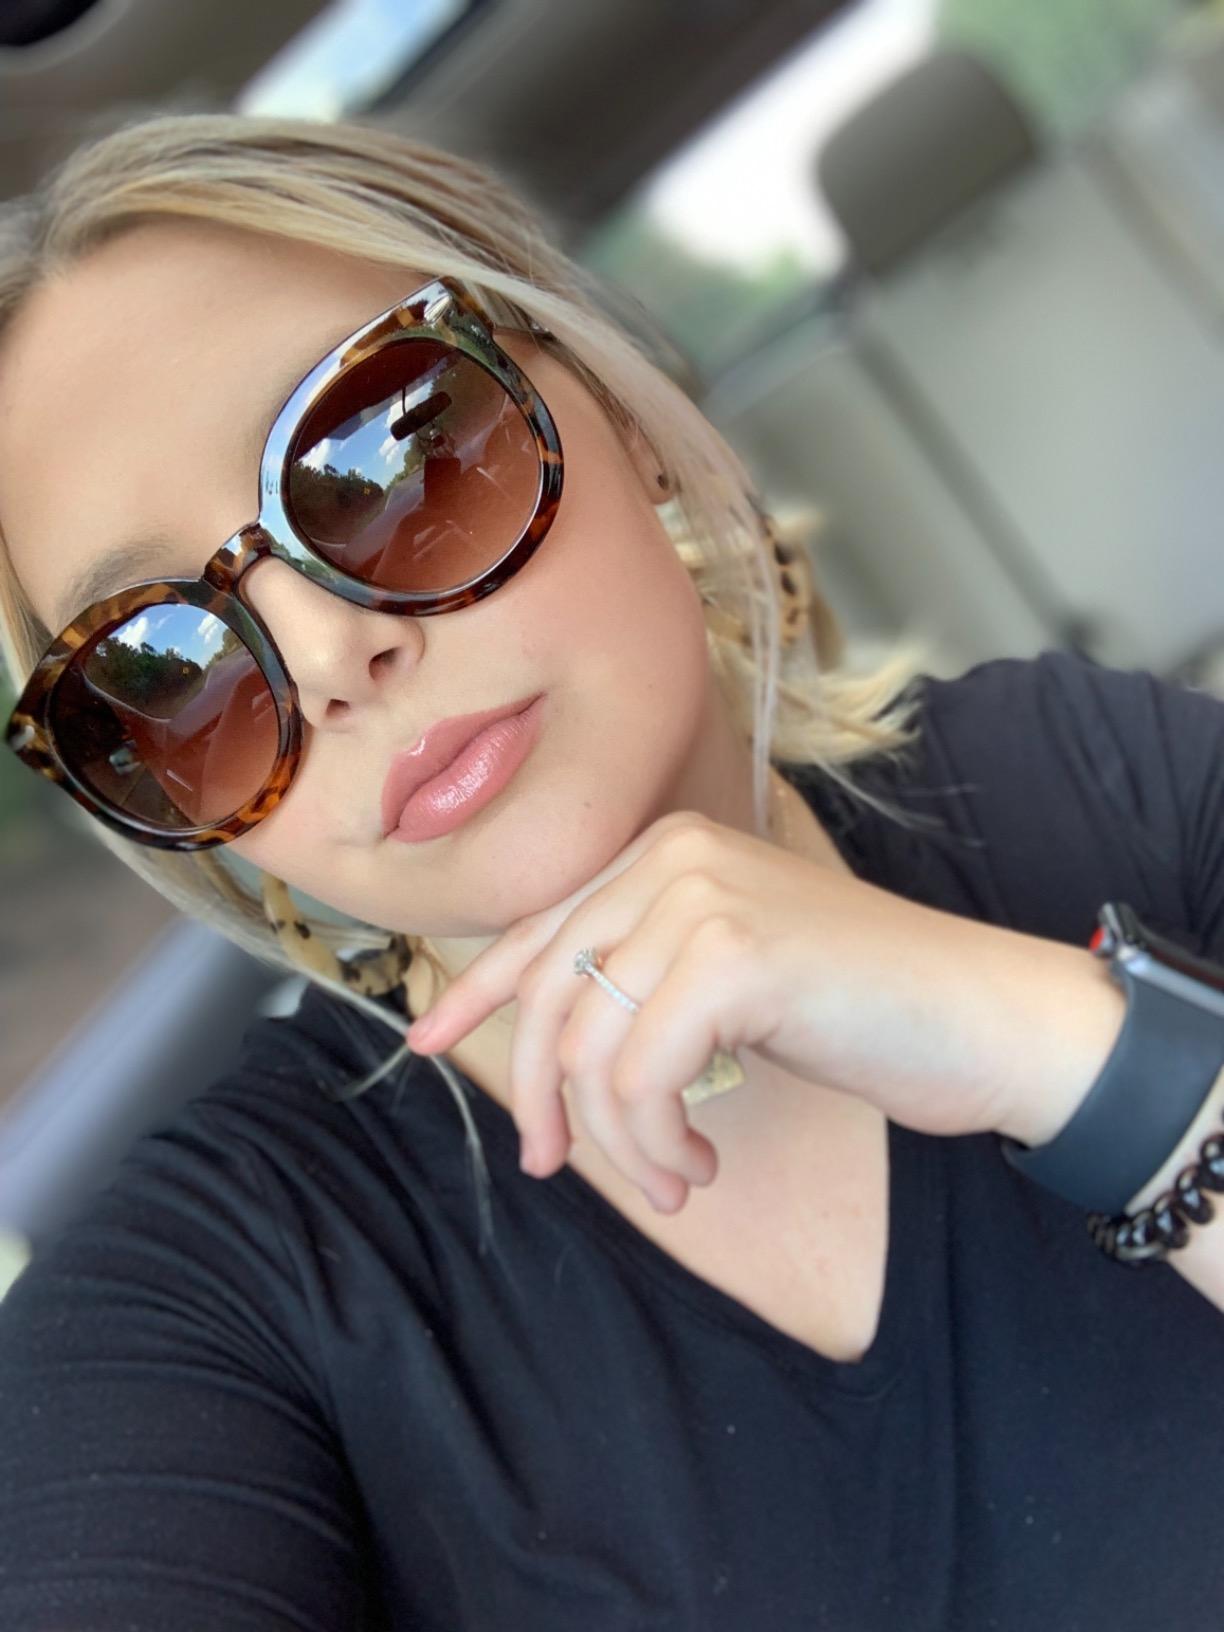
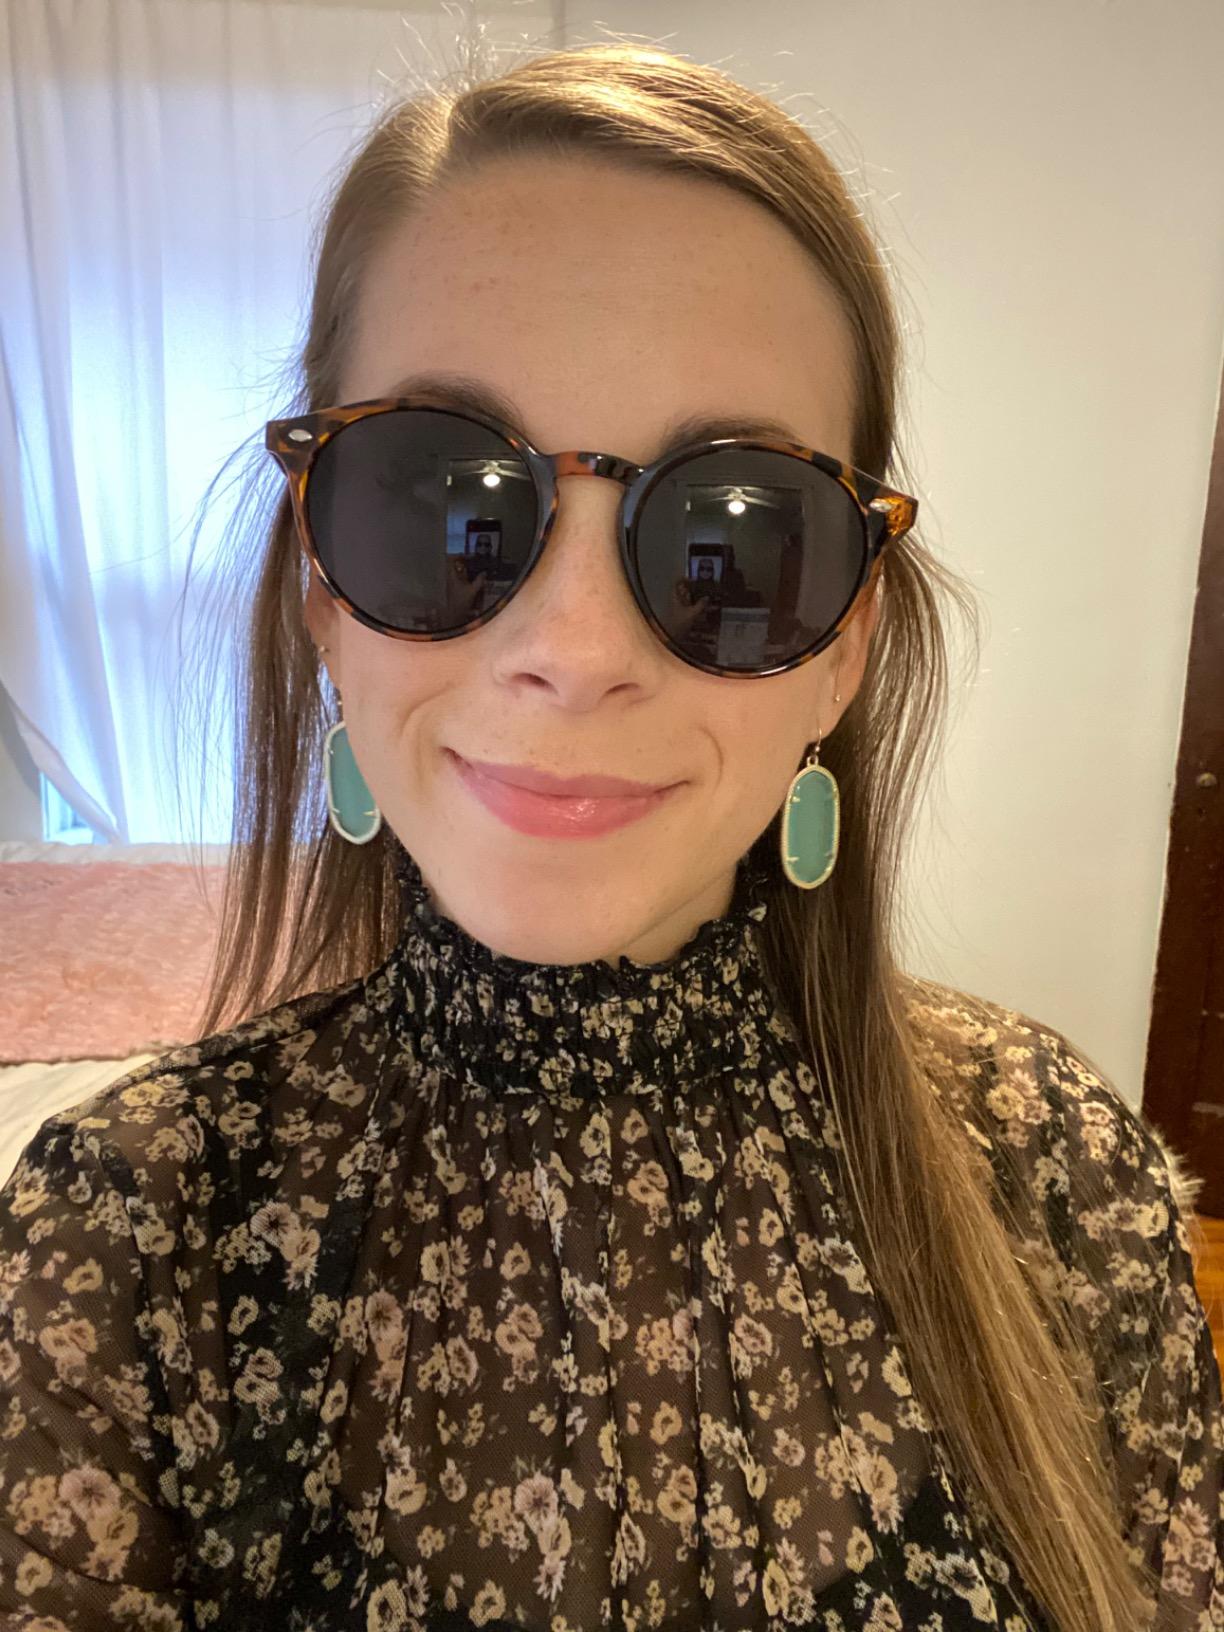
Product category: accessories_sunglasses
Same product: no